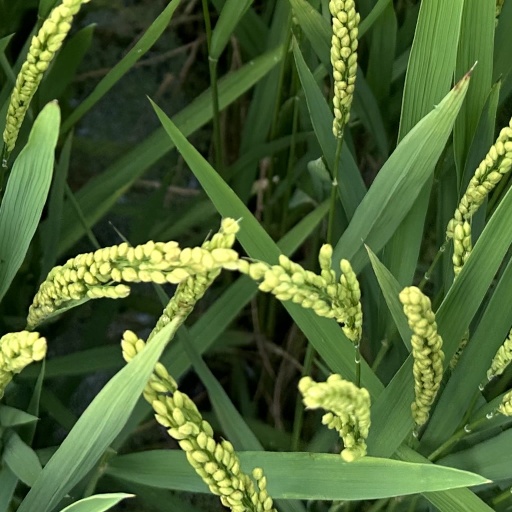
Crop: rice